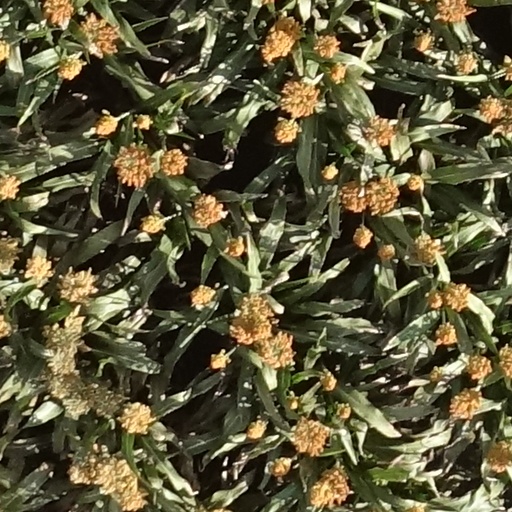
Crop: sorghum